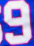
Number: 9